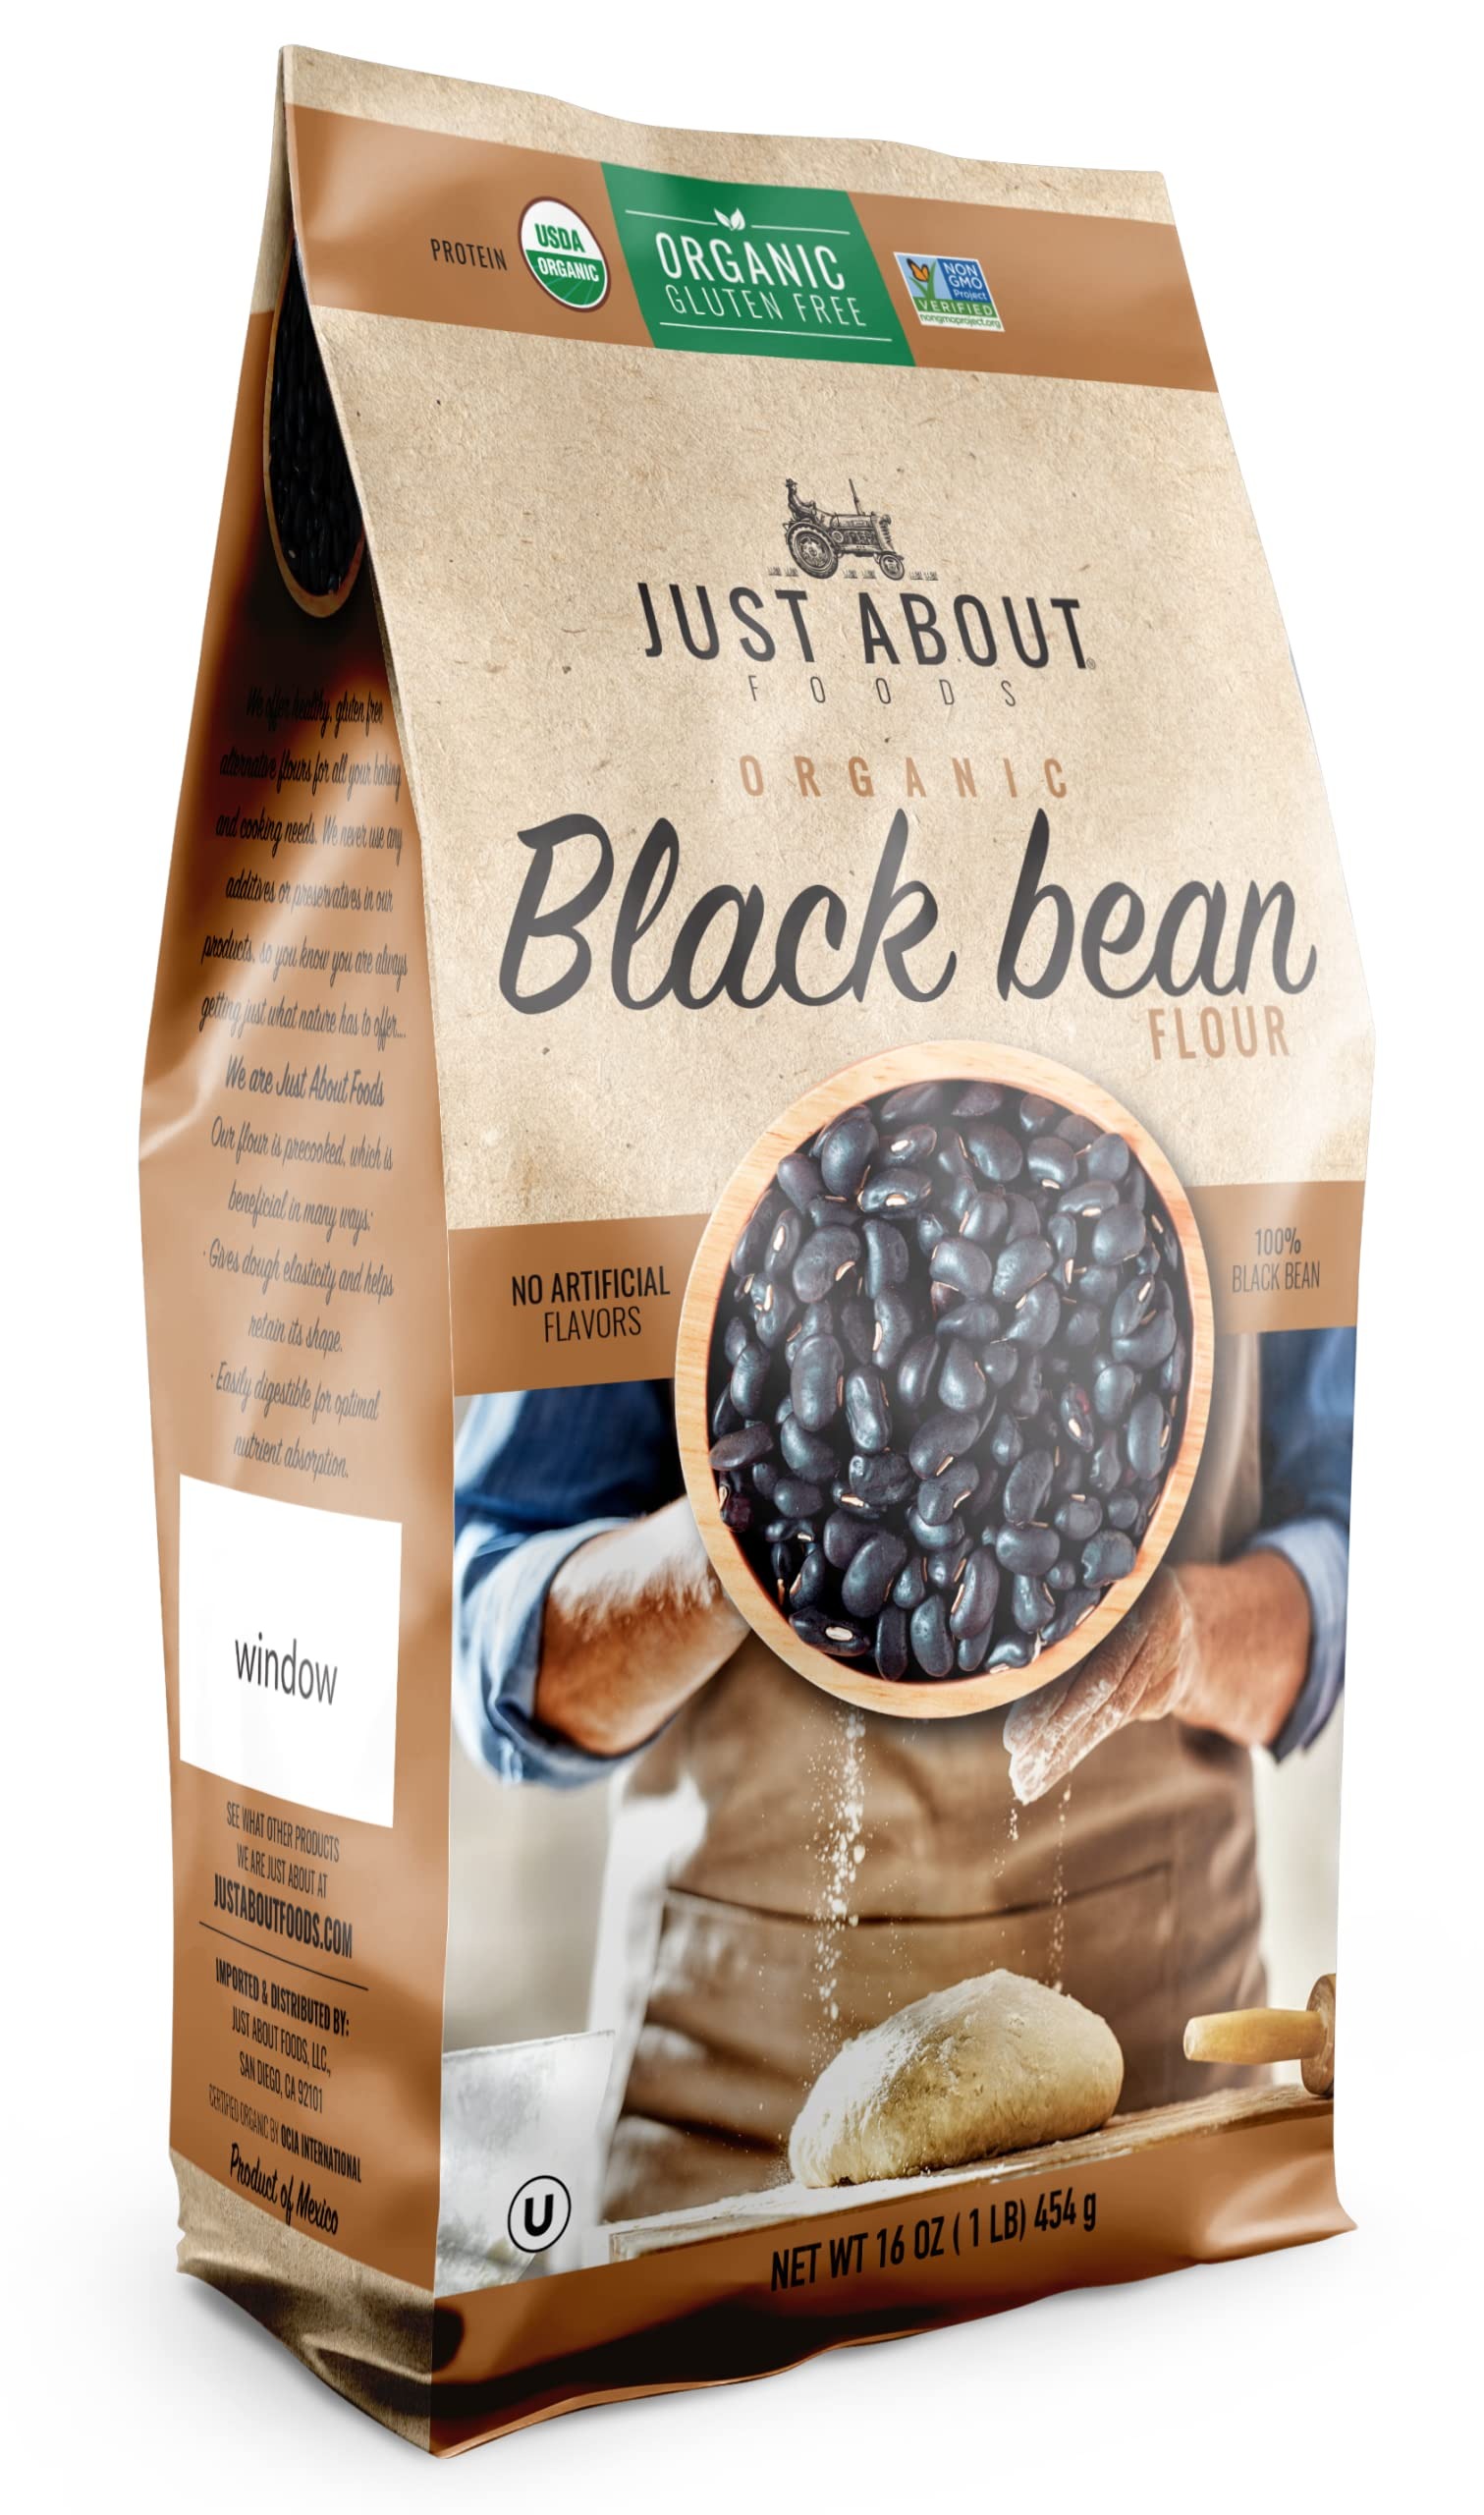
Item Name: Just About Foods Organic Black Bean Flour 1 lb (454 g) USDA Organic, Non-GMO, Kosher, Vegan Gluten Free Flour Pack of 1
Bullet Point 1: This nutritious flour has a rich flavor that you will love in your sweet and savory recipes.
Bullet Point 2: USDA Organic, Non-GMO verified, Kosher and Gluten free flour.
Bullet Point 3: This black bean flour is ideal for boosting the protein in your meals, is a great ingredient for gluten free baking, creating creamy dips and soups, tortillas, crackers and cookies.
Bullet Point 4: No artificial flavors.
Product Description: Black Bean Flour
Value: 16.0
Unit: Ounce

Price: 9.99